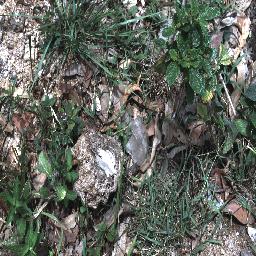
Label: negative